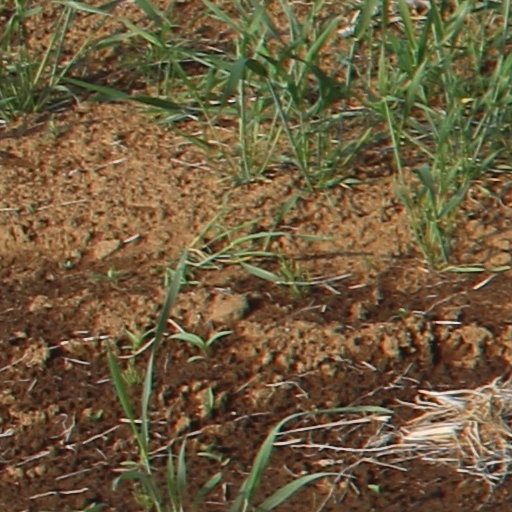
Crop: wheat